Hockey Wales

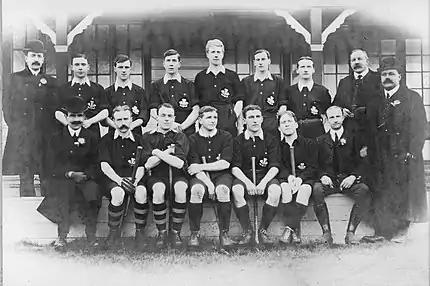
Welsh hockey team in 1911

Internationally, Welsh players compete at the Olympic games as part of the Great Britain team. Wales fielded a standalone team for the field hockey event at the 1908 Summer Olympics in London. Competing amongst six teams including four from Great Britain, the team won a bronze medal. Since the 1920 Summer Olympics, Wales competes as a part of Great Britain. The Great Britain team has made over 20 appearances in the Summer Olympics, and has won 13 medals including four gold and two silver medals. The team won its last gold medal in the 2016 Summer Olympics, and a bronze in the 2020 Summer Olympics.